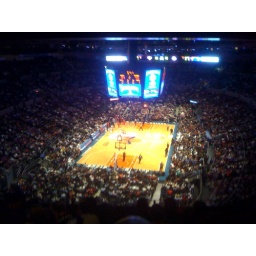
Worst seats in the house but great company. This is our view. GoPistons! Beers are cheaper than I thought.